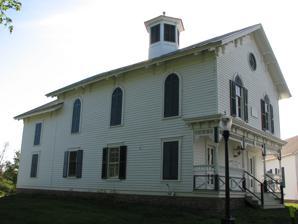
Building: Warren Lodge No. 32
Country: United States of America
Year built: 1865
United States historic place Warren Masonic Lodge #32 U.S. National Register of Historic Places East elevation, north (front) profile, 2014 Show map of New York Show map of the United States Location 1215 Centre Rd., Schultzville, New York Coordinates 41°53′01″N 73°48′15″W / 41.88361°N 73.80417°W / 41.88361; -73.80417 Area less than one acre Built 1865 Architectural style Italianate NRHP reference No. 07000491 Added to NRHP June 5, 2007 Warren Lodge No. 32 is a historic Masonic lodge which meets in a Masonic temple located on Centre Road in Schultzville, New York. The Lodge was named for Revolutionary War hero Joseph Warren (1741-1775).  Warren Lodge was chartered on June 10, 1807 by DeWitt Clinton , Grand Master of Masons in New York and is the oldest existing lodge in Dutchess County. It was first located in Millerton and over its first 50 years met in several locations Dutchess County. In 1864, the lodge settled in Schultzville, where Theodore Schultz had left the lodge land and $2,000 to build a lodge hall. The lodge has the distinction of being the New York's only remaining Full Moon Lodge, whereby its monthly meeting date is the "Thursday before every full moon", rather than on a set calendar day. In 2007, the lodge celebrated its bicentennial . The Masonic Hall Warren Lodge's Masonic Hall , is an historic two-story wooden-frame building built in 1865 in the Italianate style of architecture with a central hexagonal cupola . The first floor is a social hall while the lodge room is on the second. In the early 1900s a one-story addition was made on the rear of the building. As of 2007, the building was owned by the Town of Clinton Historical Society, which uses it for its social functions and other events and rents it out to other groups. Warren Lodge No. 32 is still able to use the building for its meetings and functions. On June 5, 2007, the building was listed on the National Register of Historic Places as "Warren Masonic Lodge #32". The building was moved in 2011 to the nearby Town of Clinton office campus. It is located on Centre Road in Schultzville, New York . References